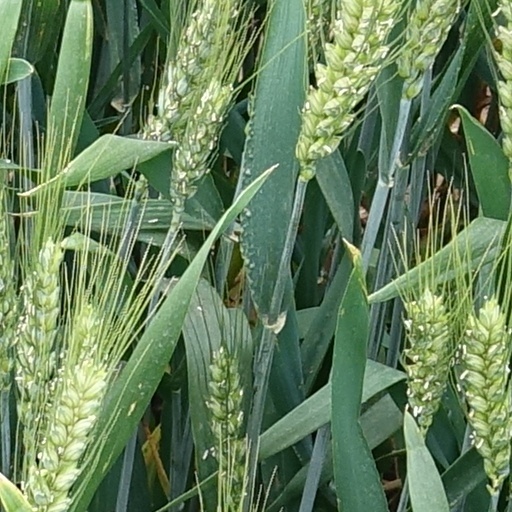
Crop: wheat